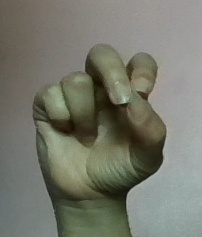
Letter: gaaf